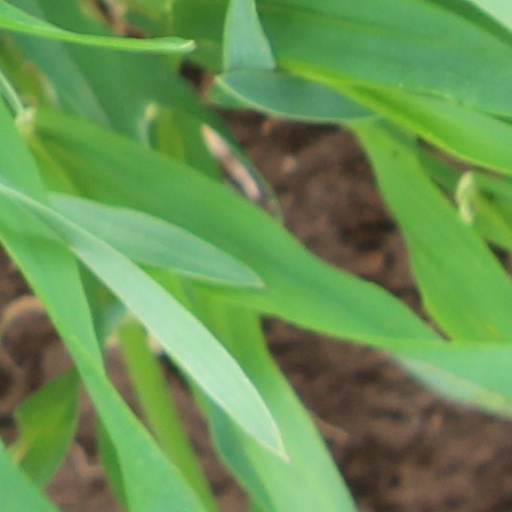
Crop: wheat